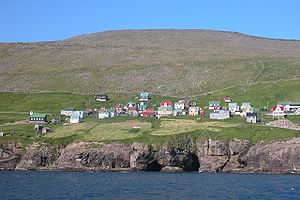
Kirkja
Kirkja.
Kirkja er en bygd på øen Fugloy, der er en del af Færøernes nordøregion. Indbyggertallet var 28 i 2002. Bygden ligger i Fugloyar kommuna.